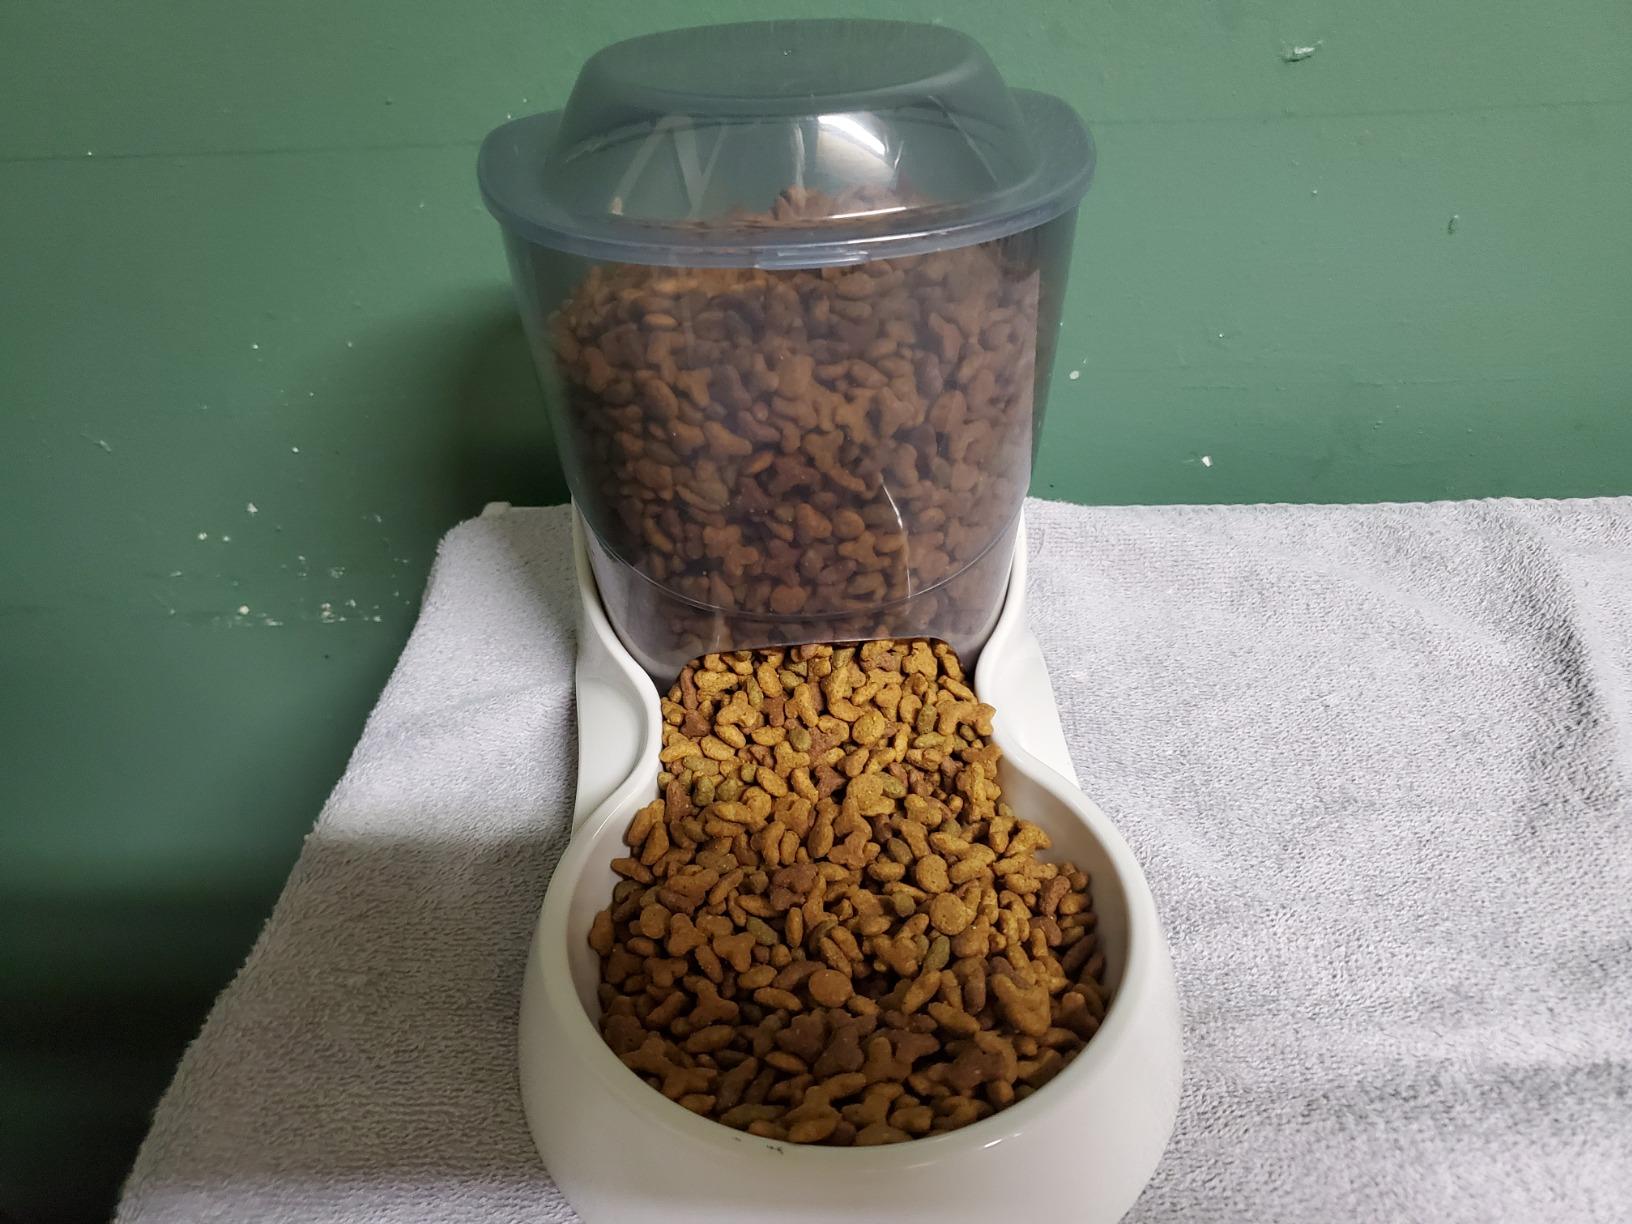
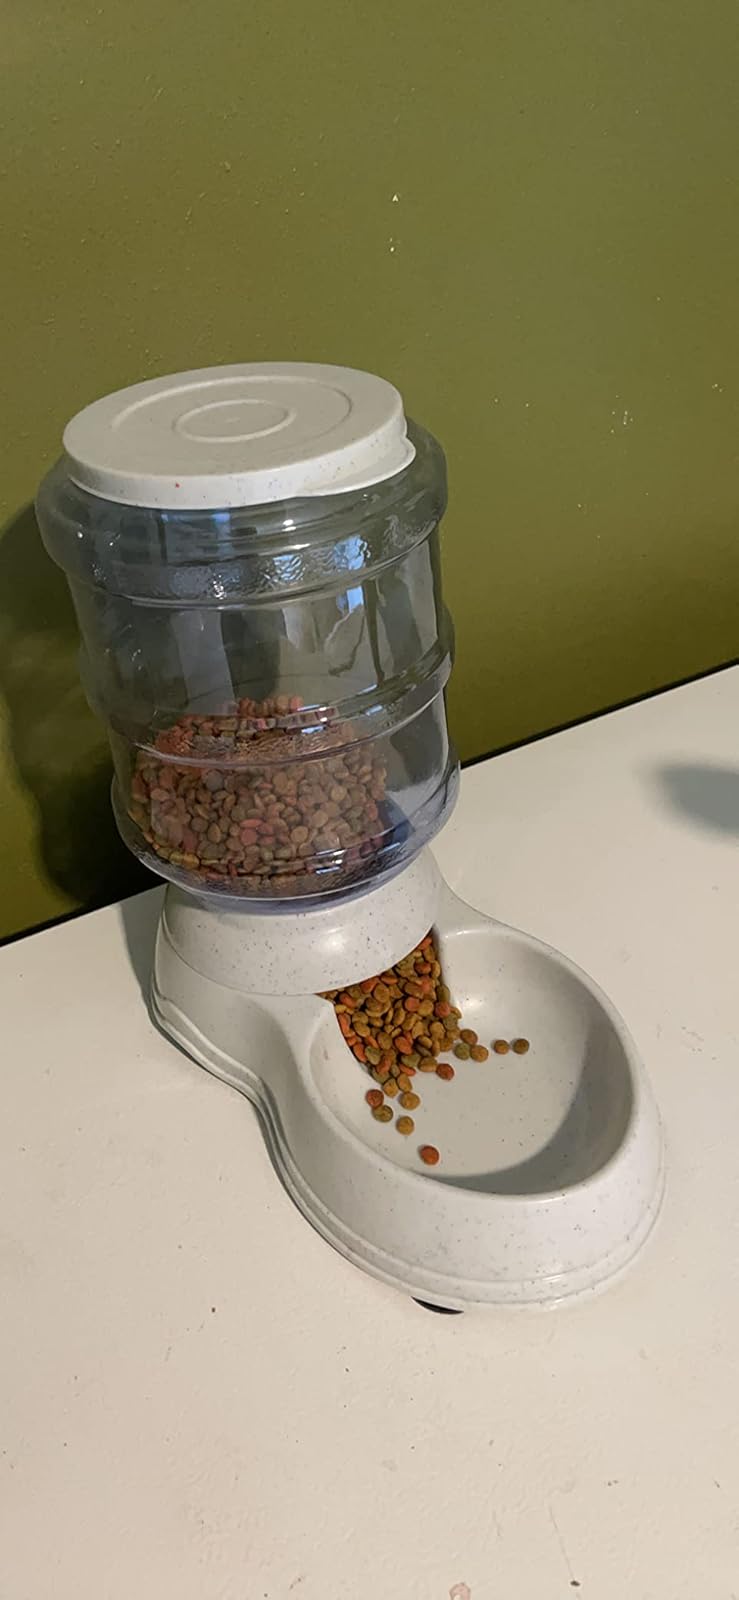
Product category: items_feeder
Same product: no